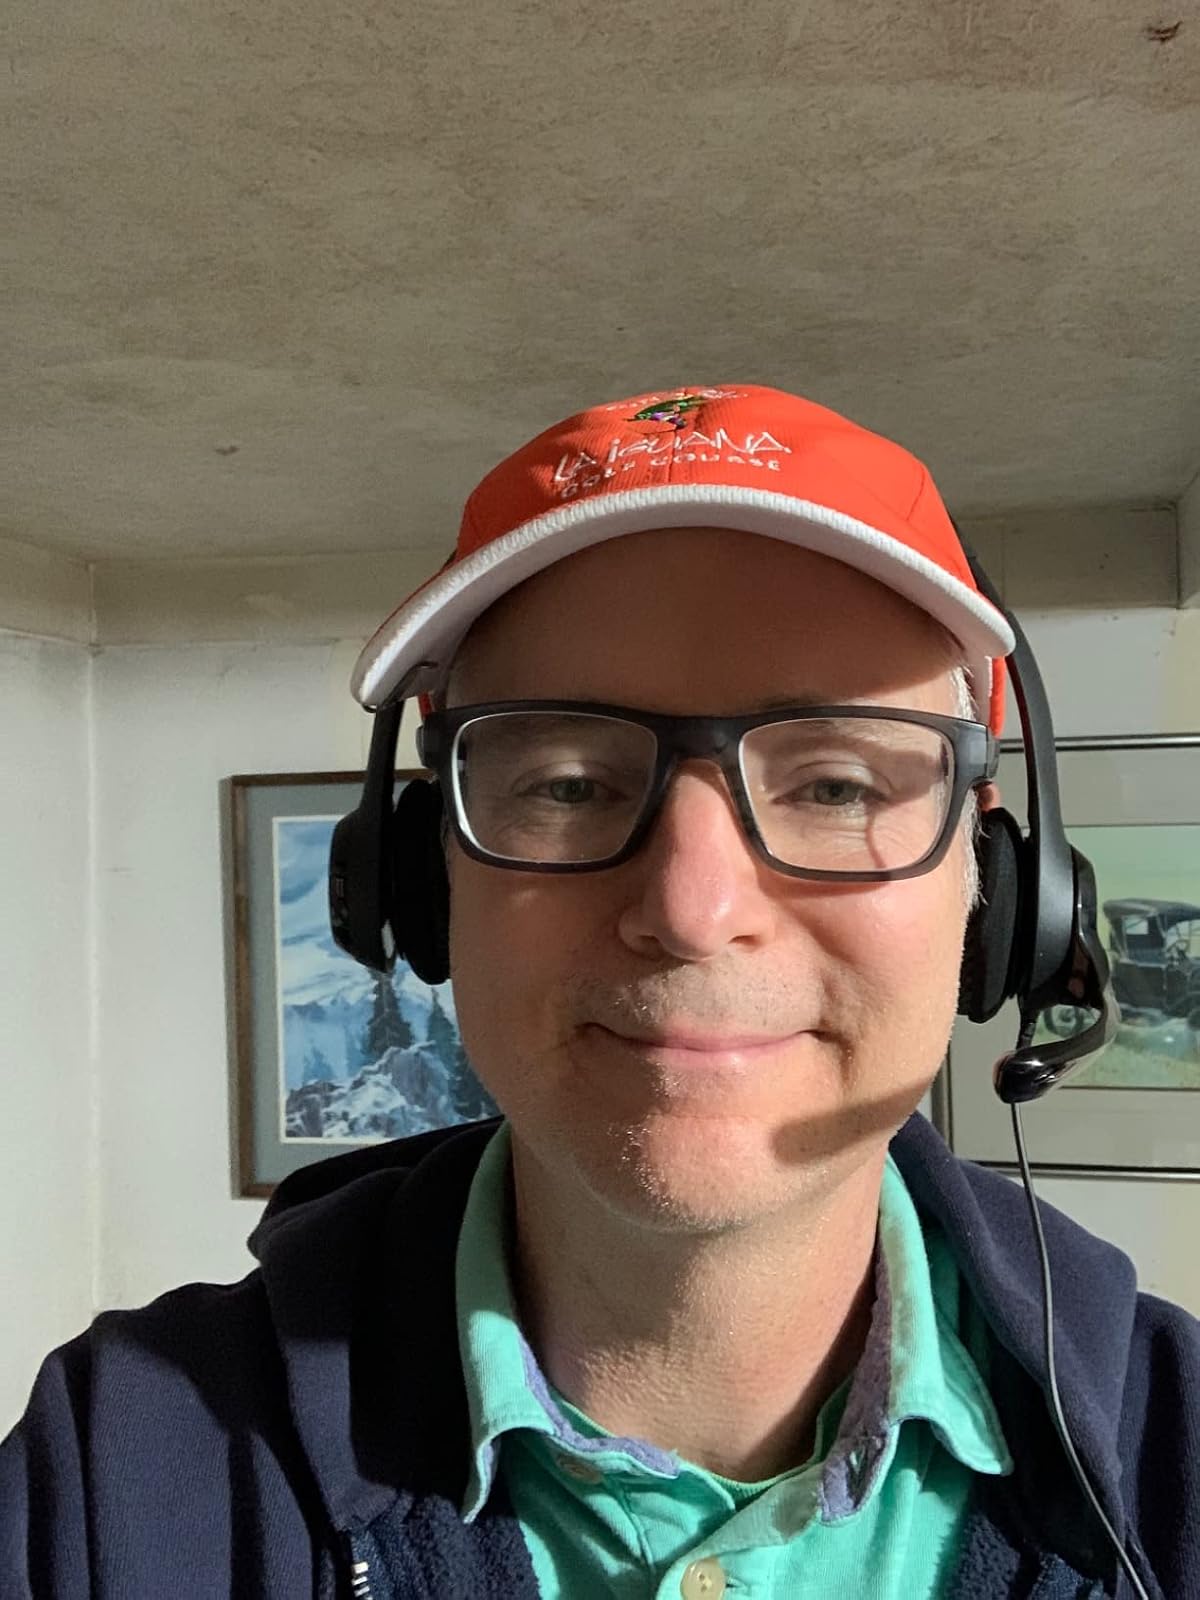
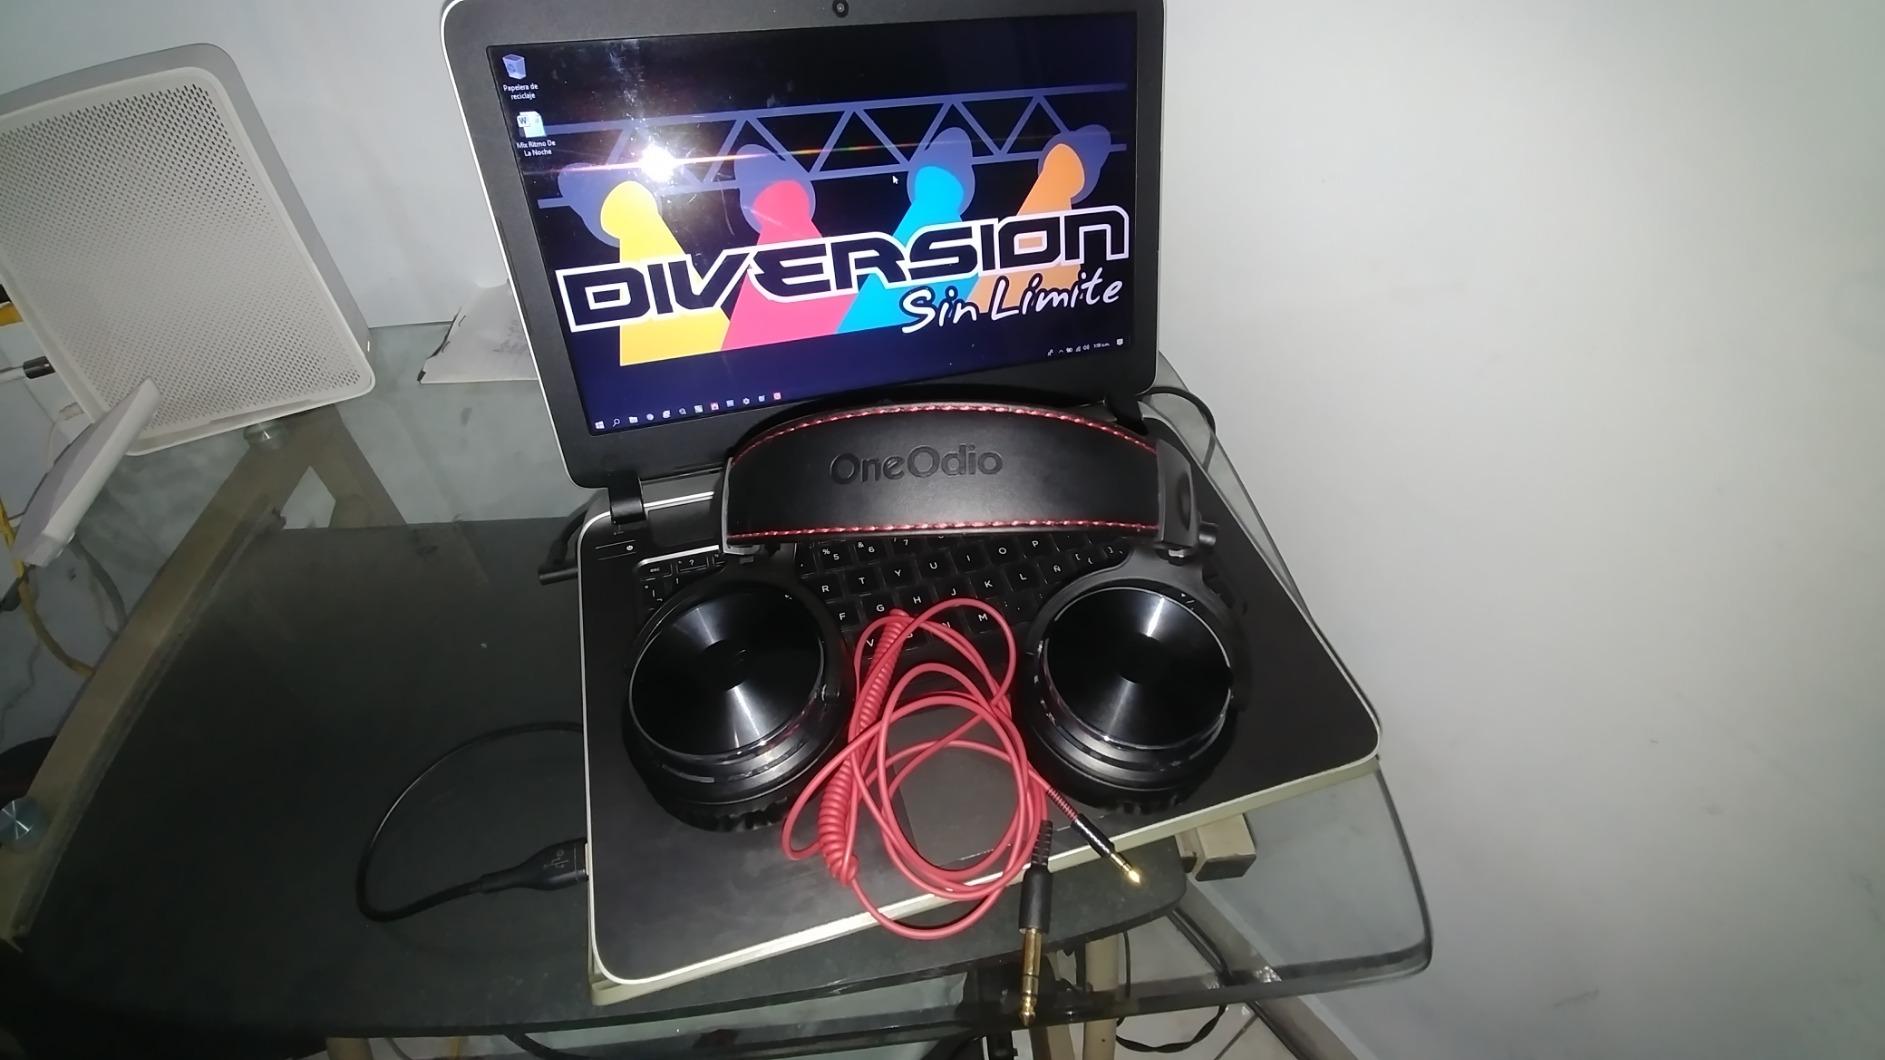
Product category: headphones
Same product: no